Albert Ruskin Cook

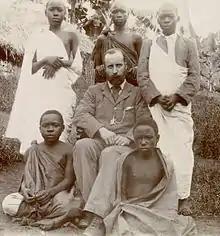

Albert Cook was born in Hampstead, London in 1870. His parents were Dr. W.H. Cook and Harriet Bickersteth Cook. He graduated from Trinity College, Cambridge in 1893 with a bachelor's degree, and from St Bartholomew's Hospital in 1895 as a bachelor of medicine. He became a doctor of medicine in 1901.